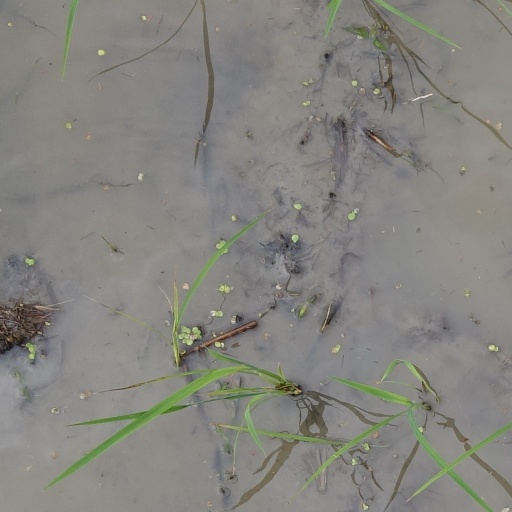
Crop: rice